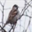
Label: bird